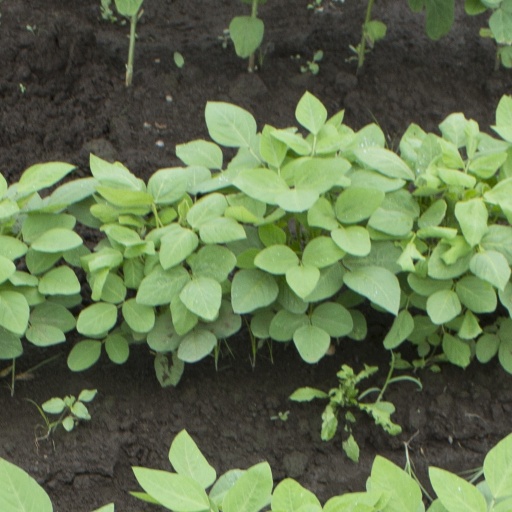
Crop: soybean